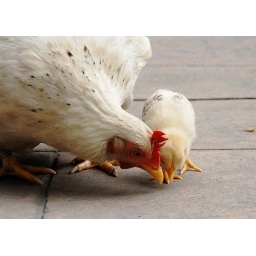
Saw these chicken walking around in GreenBelt, makati, philippines